De materia medica

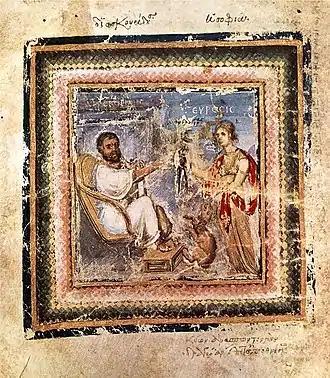
Dioscorides receives a mandrake root. "Vienna Dioscurides" manuscript, early 6th century.

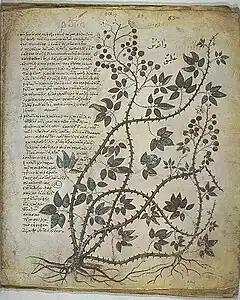
Blackberry. "Vienna Dioscurides", early 6th century

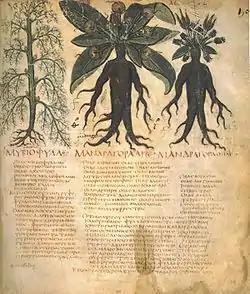
Mandrake (written in Greek capitals). "Naples Dioscurides", 7th century.

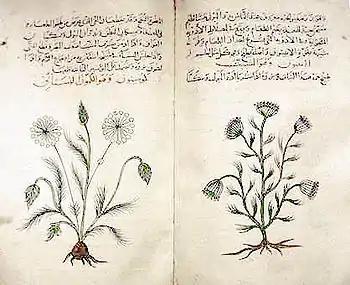
Cumin and dill from an Arabic book of simples after Dioscorides

Between 50 and 70 AD, a Greek physician in the Roman army, Dioscorides, wrote a five-volume book in his native Greek, ("On Medical Material"), known more widely in Western Europe by its Latin title . He had studied pharmacology at Tarsus in Roman Anatolia (now Turkey). The book became the principal reference work on pharmacology across Europe and the Middle East for over 1,500 years, and was thus the precursor of all modern pharmacopoeias.